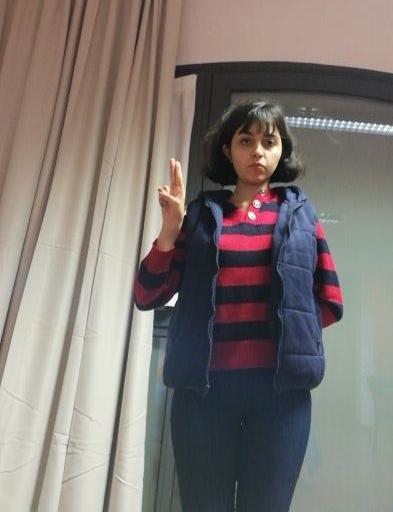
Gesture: two_up